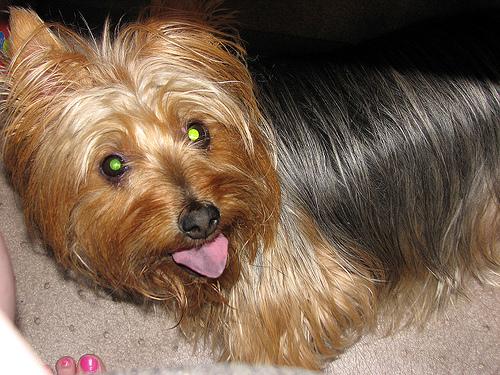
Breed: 202-n000020-Australian_terrier